Deltaville Ballpark

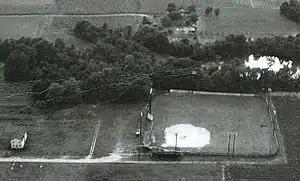
Early 1950s aerial photograph of Deltaville Ballpark

The ballpark was originally constructed in 1948 by local boatbuilders and craftsmen, and hosted its first game in June of that year. In 1976, the first major renovation occurred, when much of the grandstand was rebuilt due to concerns of structural stability. A second renovation occurred in 1996, which saw the construction of new dugouts and replacement of the outfield fence.